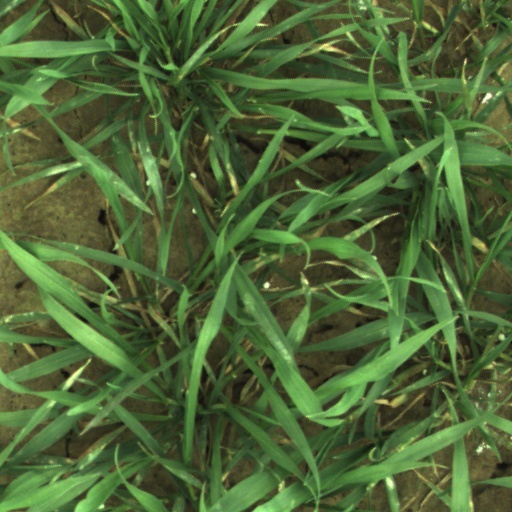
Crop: wheat